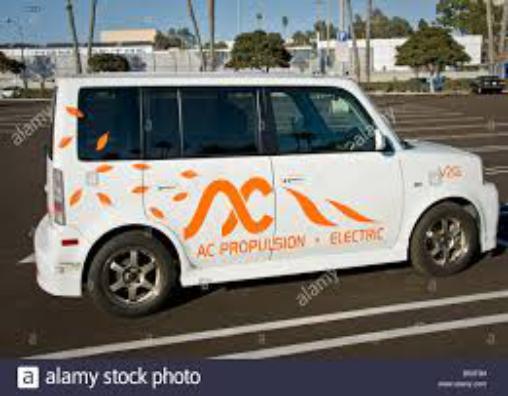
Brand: ac propulsion
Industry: Transportation